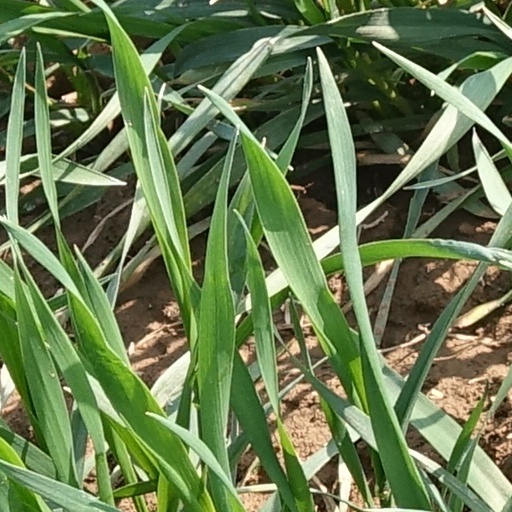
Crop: wheat